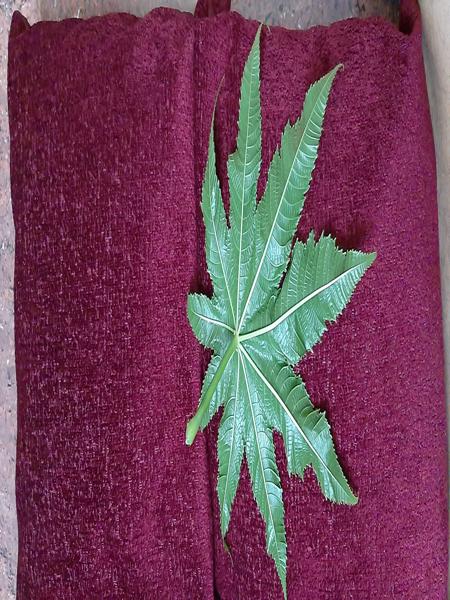
Plant: Castor